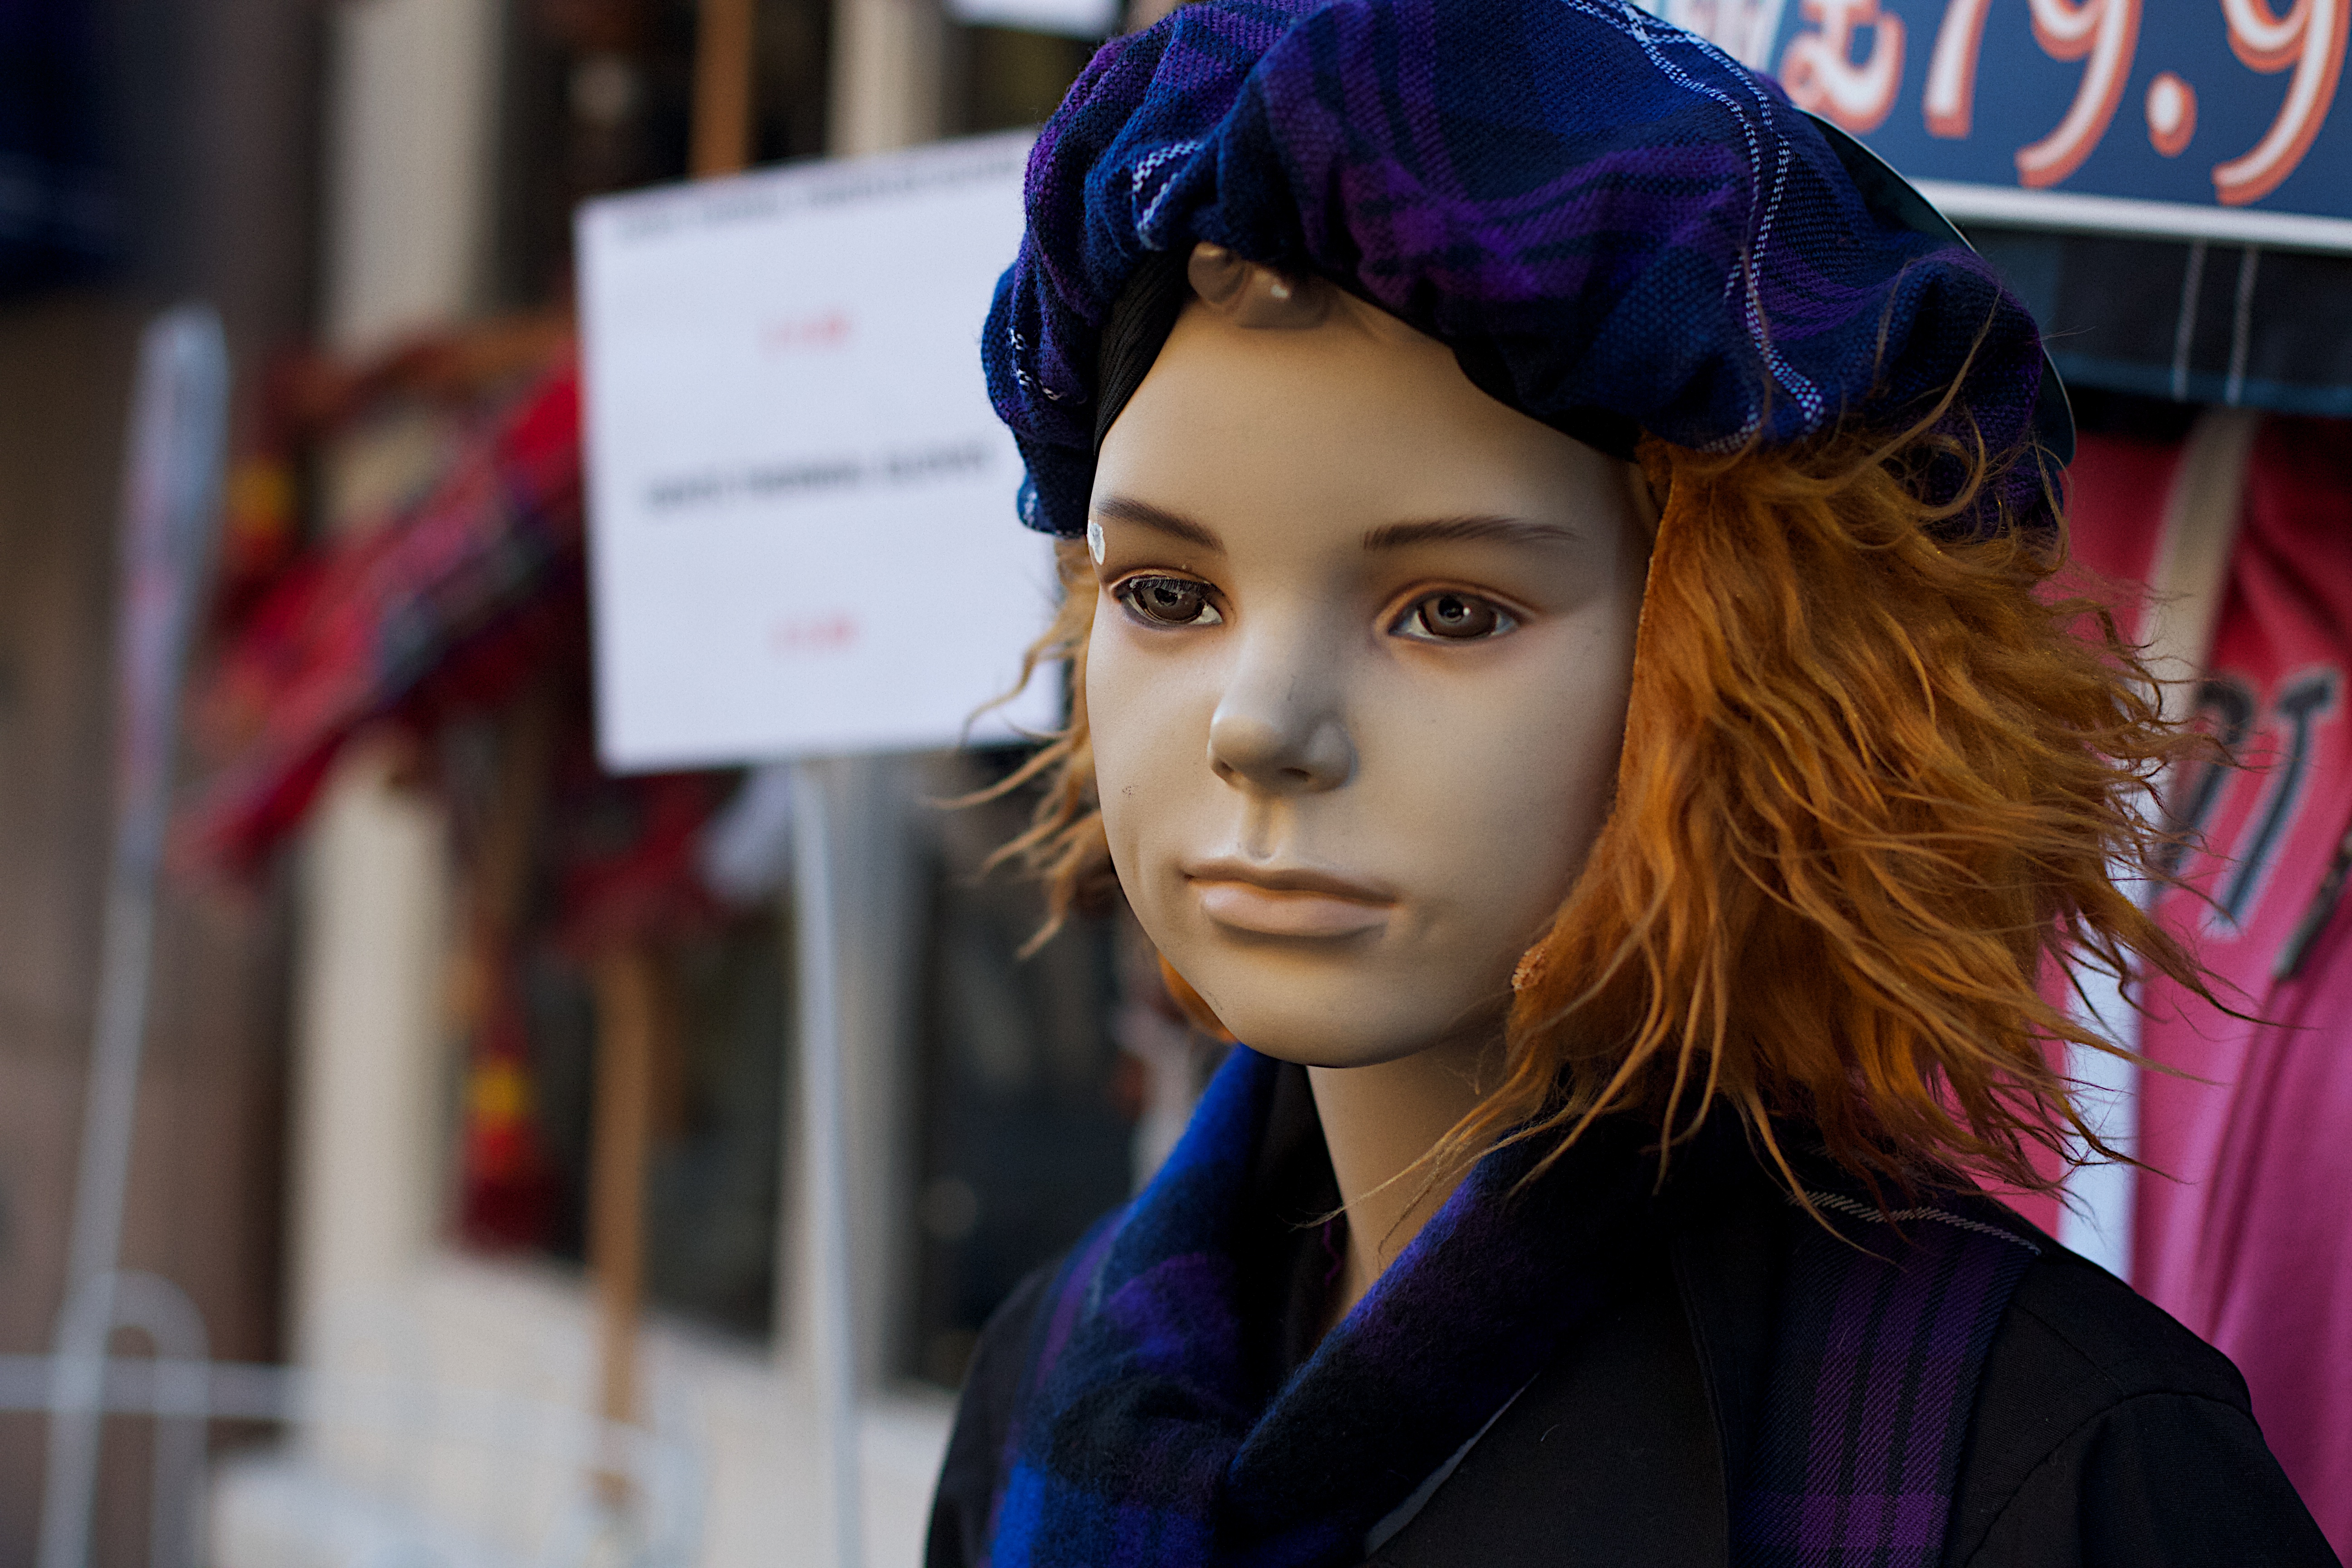
girl, model, red, color, fashion, blue, clothing, lady, cool image, beauty, costume